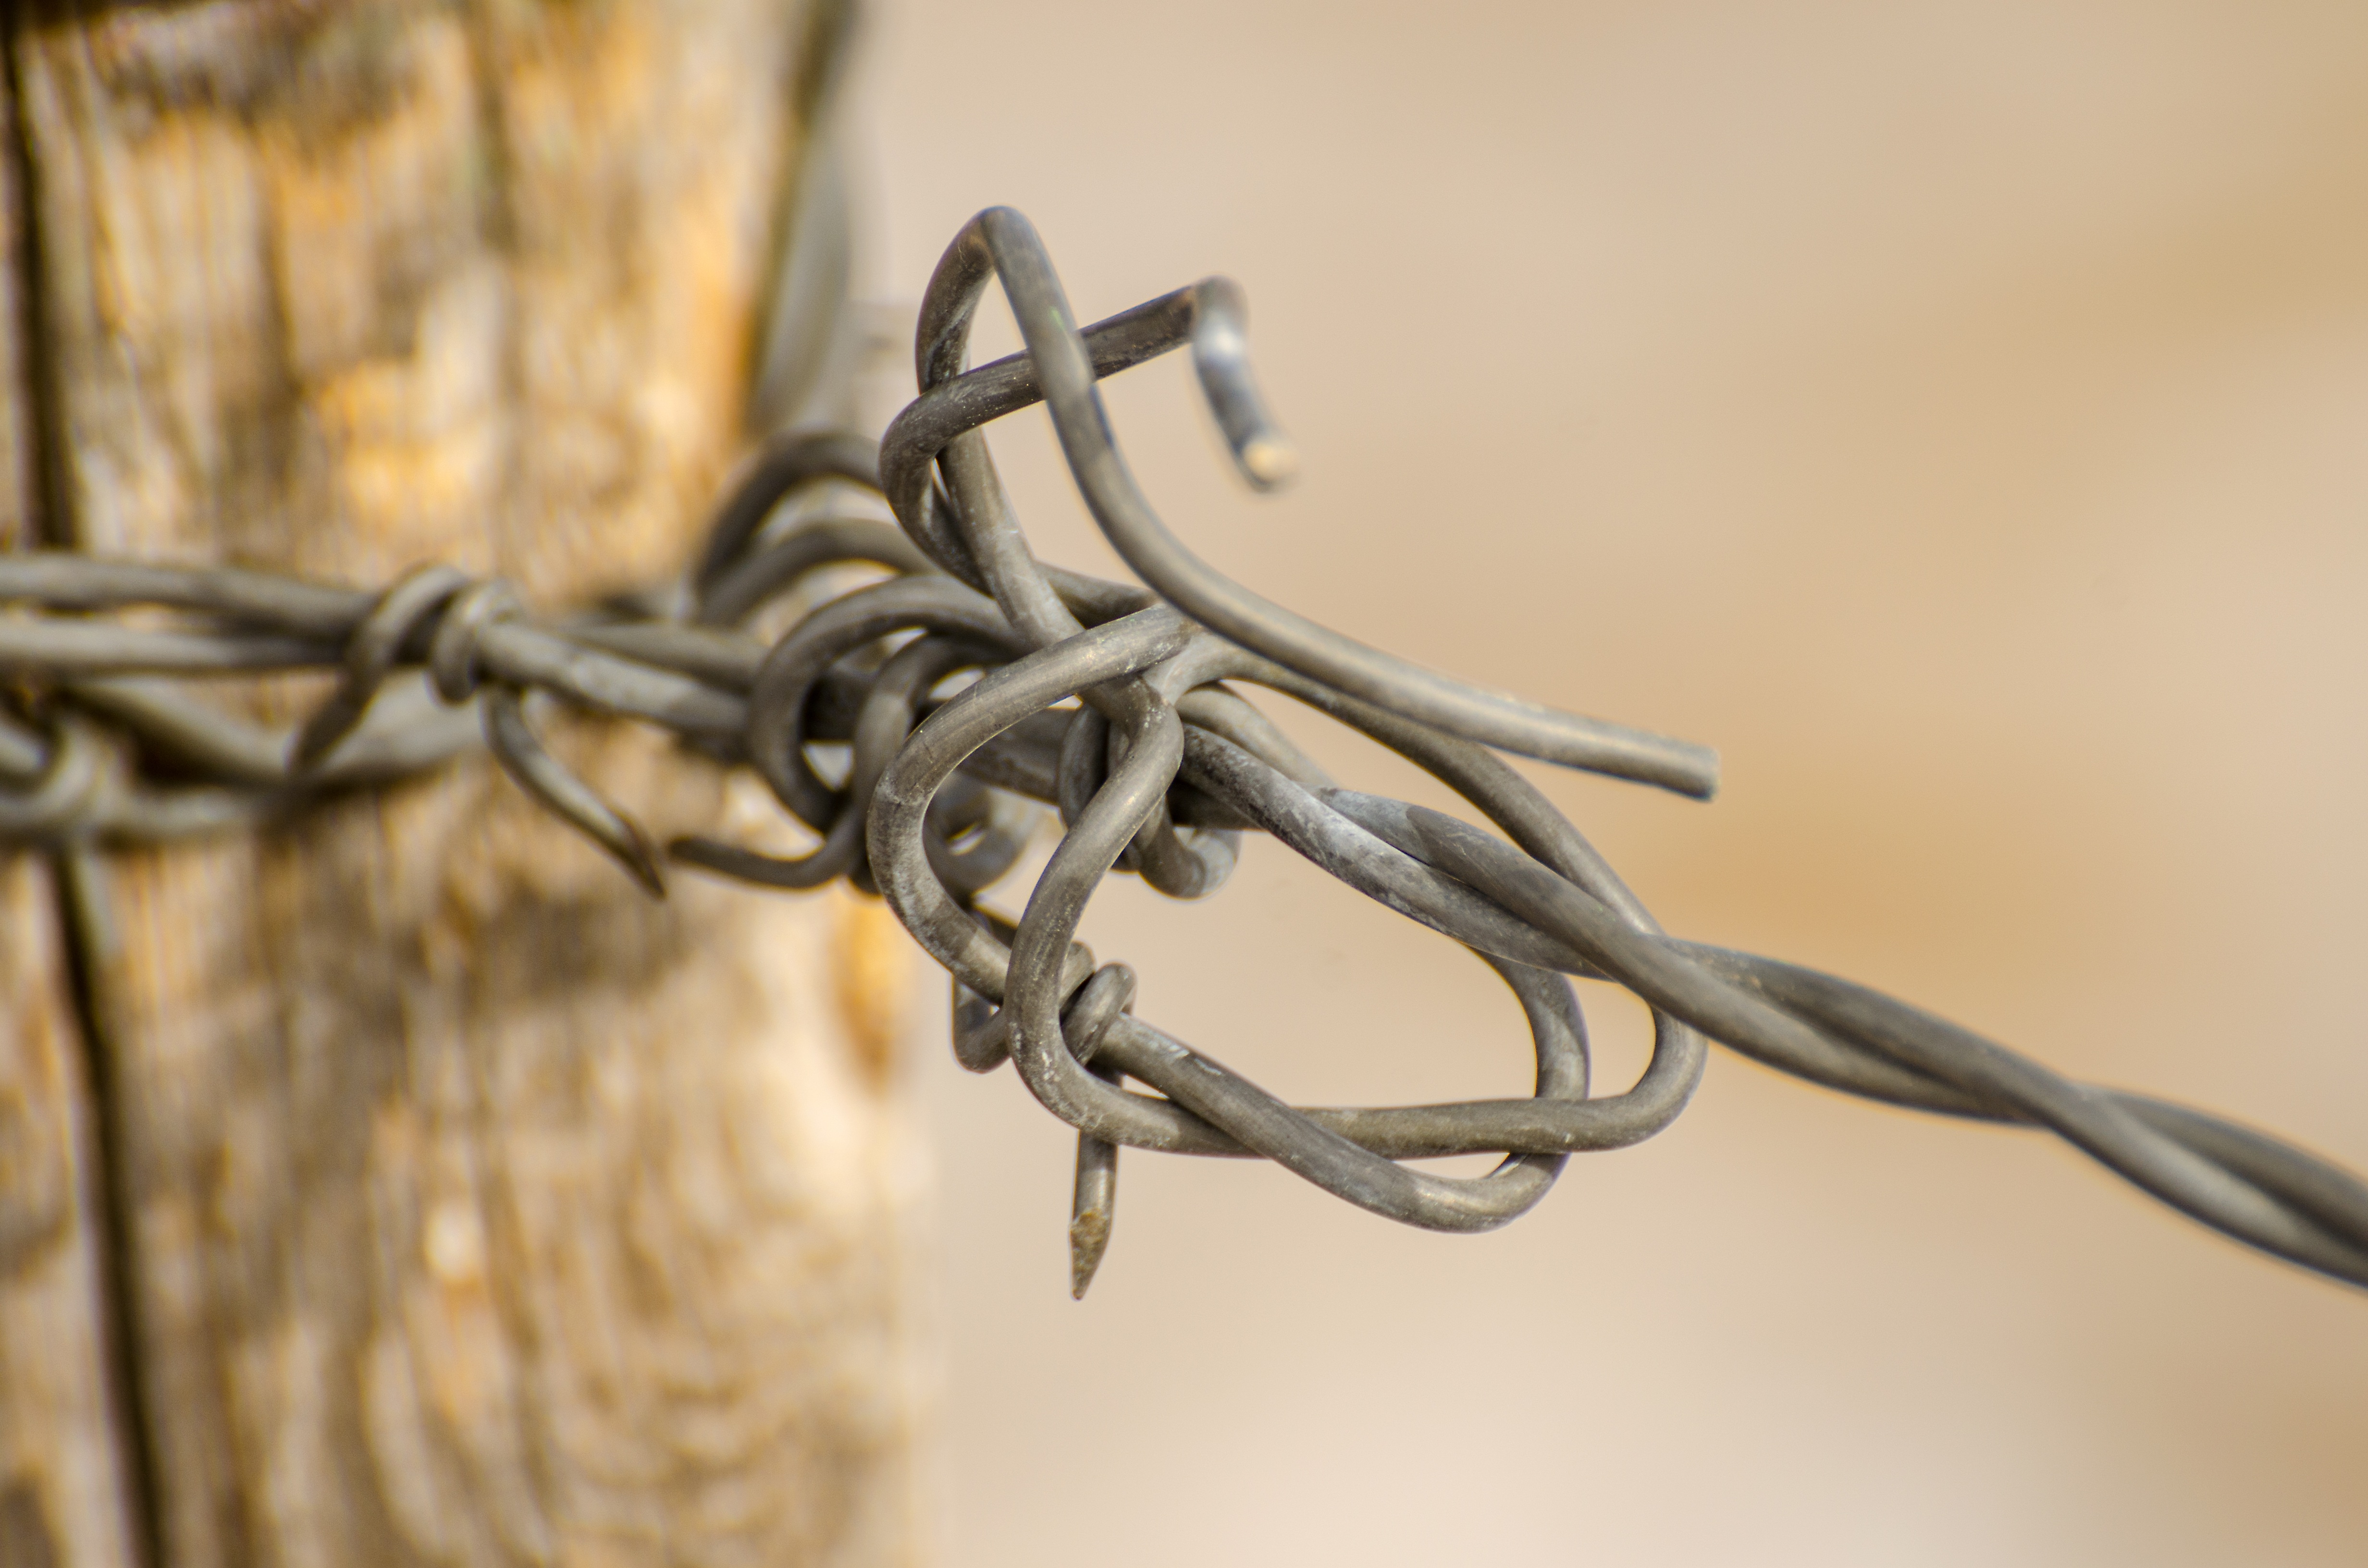
nature, outdoor, branch, sharp, fence, barbed wire, wood, field, farm, countryside, country, rustic, wire, rural, cattle, farming, pasture, ranch, agriculture, lighting, barbwire, twig, close up, barbed, barrier, iron, protection, border, protect, secure, barricade, macro photography, fence wire, heavy gauge wire, guage, wire fencing, electronics accessory